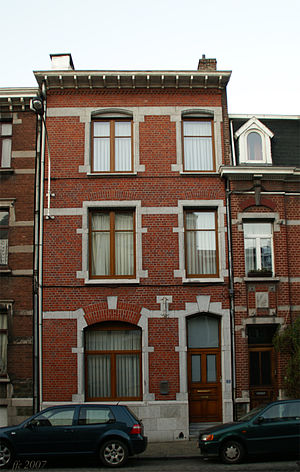
Georges Simenon / Livsforløb / Barndom og ungdom
Huset, hvor Simenon boede 1905-11 på anden sal
Georges Joseph Christian Simenon var en belgisk forfatter, der skrev på fransk. Han er især kendt for Maigret-bøgerne og skrev 75 romaner og 28 noveller med kriminalkommissær Maigret som hovedperson. Derudover skrev han yderligere mindst 117 romaner og 134 noveller under eget navn samt næsten 200 romaner og 1000 noveller, der kan betegnes som triviallitteratur, under forskellige pseudonymer. Inden han for alvor slog igennem, brugte han ofte pseudonymet Georges Sim.